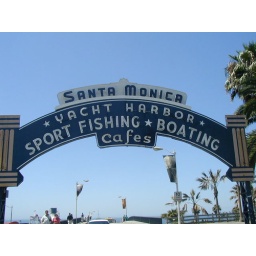
World famous Santa Monica Pier sign in Santa Monica, California used for many TV shows and films.